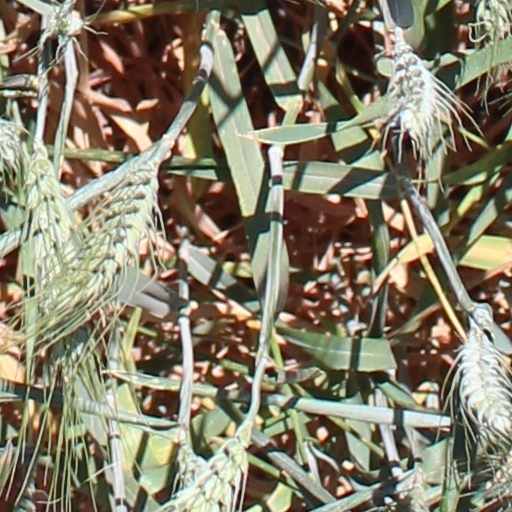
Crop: wheat